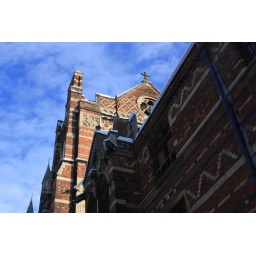
This is my favourite building in Oxford apart from ones that house cocktail bars and studenty cafes. 2/2